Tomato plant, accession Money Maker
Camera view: vertical (180 deg); turntable rotation: 270 degrees
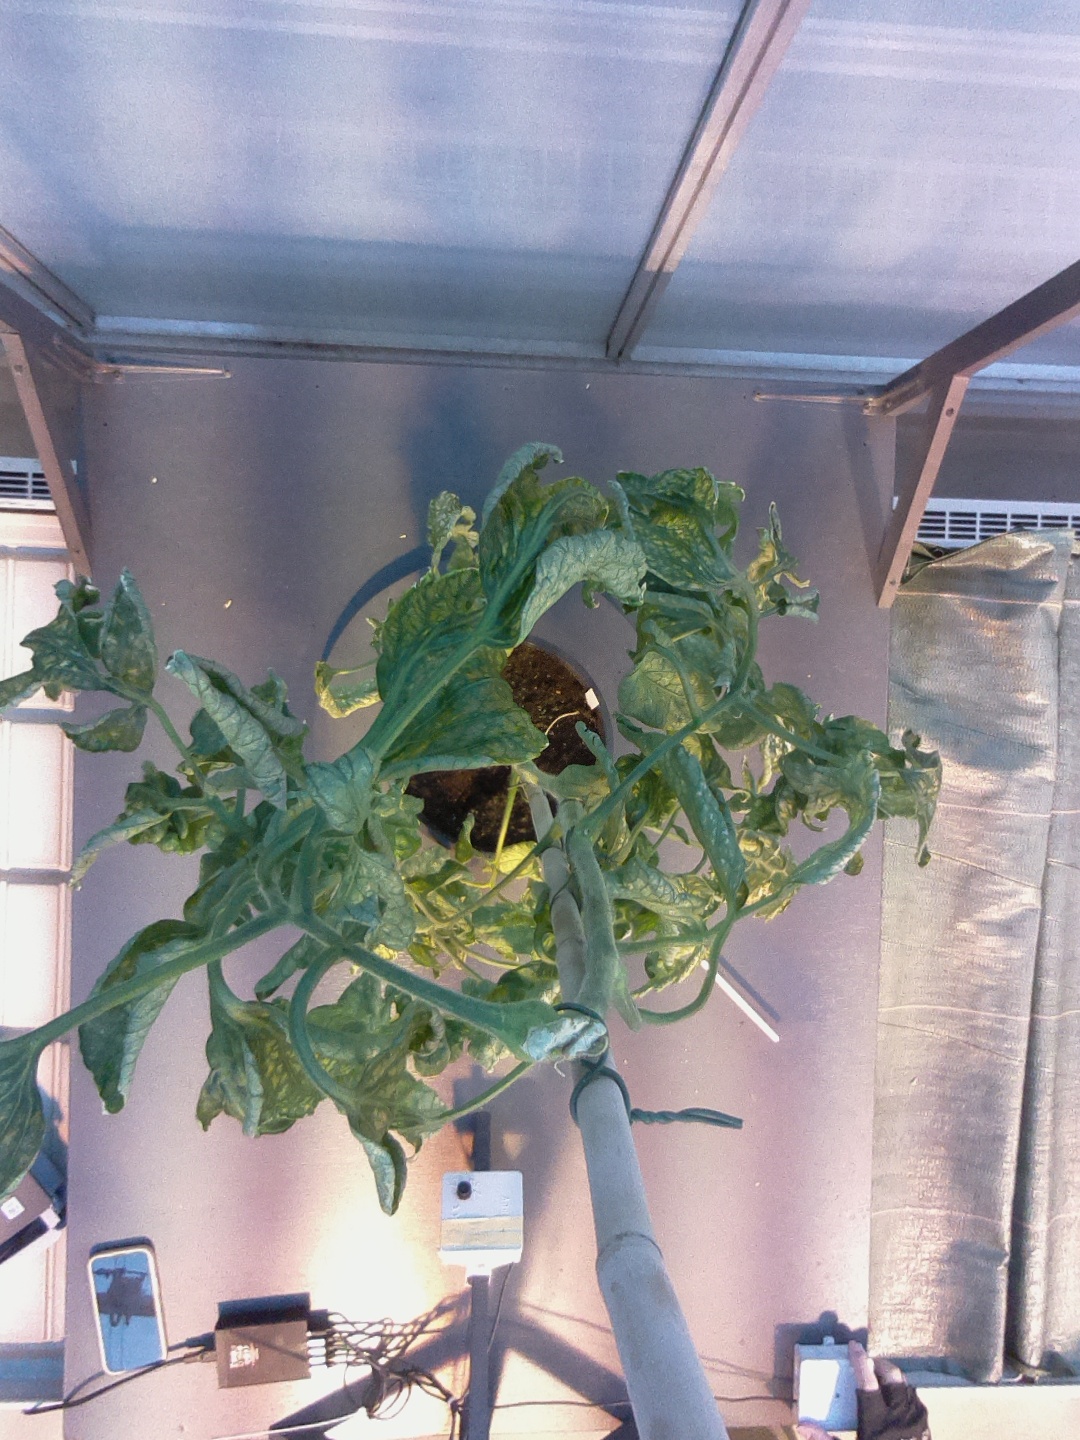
BBCH growth stage 52: 2 inflorescences visible